2019 Los Angeles Valiant season

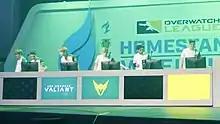
Valiant taking the stage at the Dallas Fuel Homestand. From left to right: Fate, KSF, Izayaki, Agilities, SPACE, Custa.

Los Angeles began Stage 2 on April 5 with a 0–4 sweep by San Francisco Shock to pick up their eighth consecutive loss of the season. Five days later, Valiant hired Marvin "Promise" Schröder, who previously was an assistant coach for Florida Mayhem, as an assistant coach. The team broke their losing streak on April 12 with a 3–2 victory over Atlanta Reign, marking their first win of the 2019 season. Valiant picked up a pair of wins throughout the remainder of the stage to finish with a Stage 2 record of 3–4.